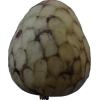
Label: cherimoya